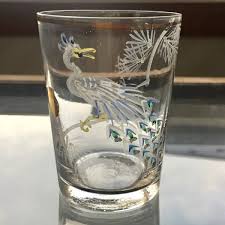
Waste category: glass